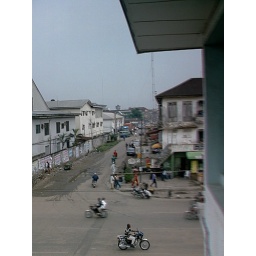
from the window in Ken's office